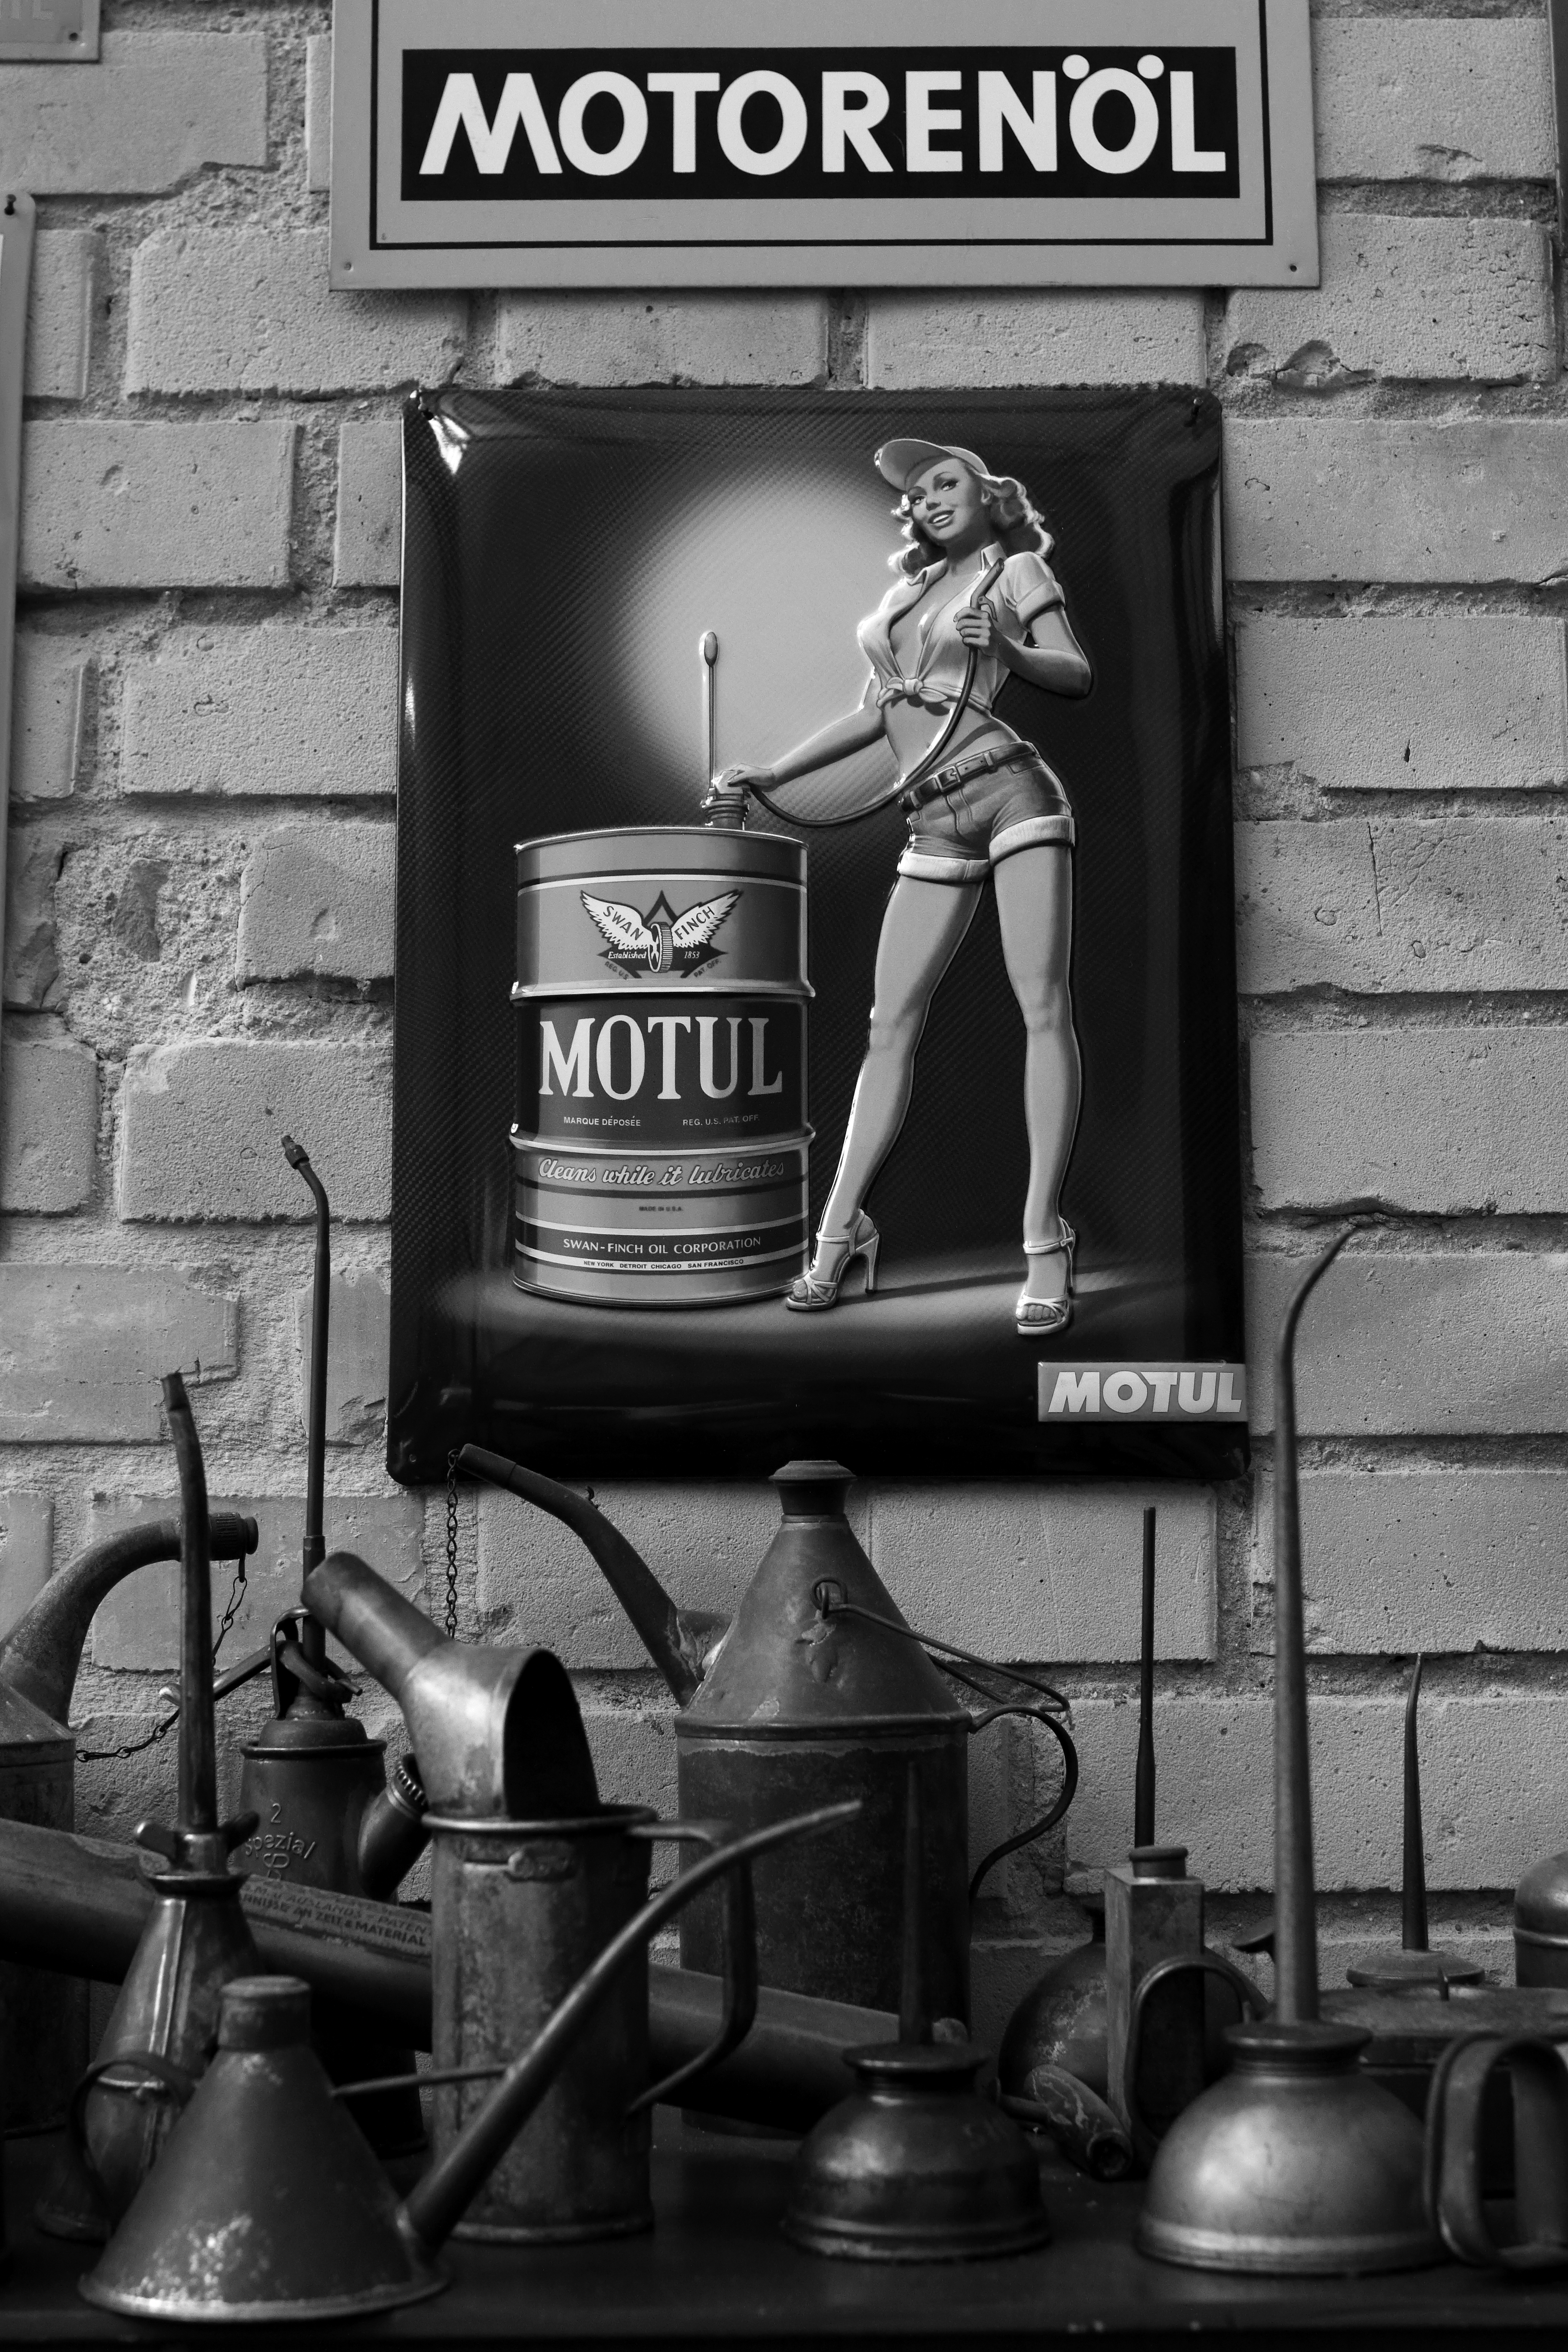
black and white, white, photography, black, monochrome, bw, blackandwhite, blackwhite, advertisement, photograph, germany, alemania, allemagne, sw, schwarzweiss, schwarzweis, badenwrttemberg, image, germania, kurpfalz, badenwurtemberg, schwarzweissfotografie, schwarzweisfotografie, werbung, ladenburg, mercedesbenzmuseum, blechschild, benzmuseum, mortoroil, motorl, monochrome photography, film noir